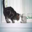
Label: cat